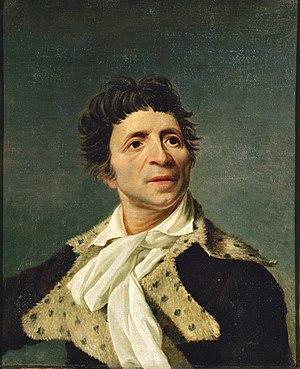
La Commune de Paris est le nom donné au gouvernement révolutionnaire de Paris établi après la prise de la Bastille le 14 juillet 1789.
Drôle de jeu est un roman de Roger Vailland paru en 1945 aux éditions Corrêa, qui a reçu le prix Interallié la même année. René Ballet, son ami et biographe, écrira qu'il s'agit « d'un roman d'un ton léger, très libre. Un roman sur ces joueurs qu'étaient les résistants de son réseau et l'intitulera Drôle de jeu. »
Jean-Paul Marat, né le 24 mai 1743 à Boudry et mort assassiné le 13 juillet 1793 à Paris, est un médecin, physicien, journaliste et homme politique français. Il est député montagnard à la Convention à l’époque de la Révolution. Son assassinat par Charlotte Corday permet aux hébertistes de faire de lui un martyr de la Révolution et d'installer pendant quelques mois ses restes au Panthéon.
Les Visiteurs : La Révolution est un film franco-tchéco-belge réalisé par Jean-Marie Poiré sorti en 2016.